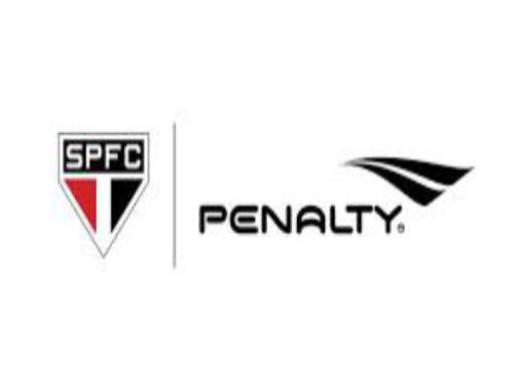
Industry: Clothes